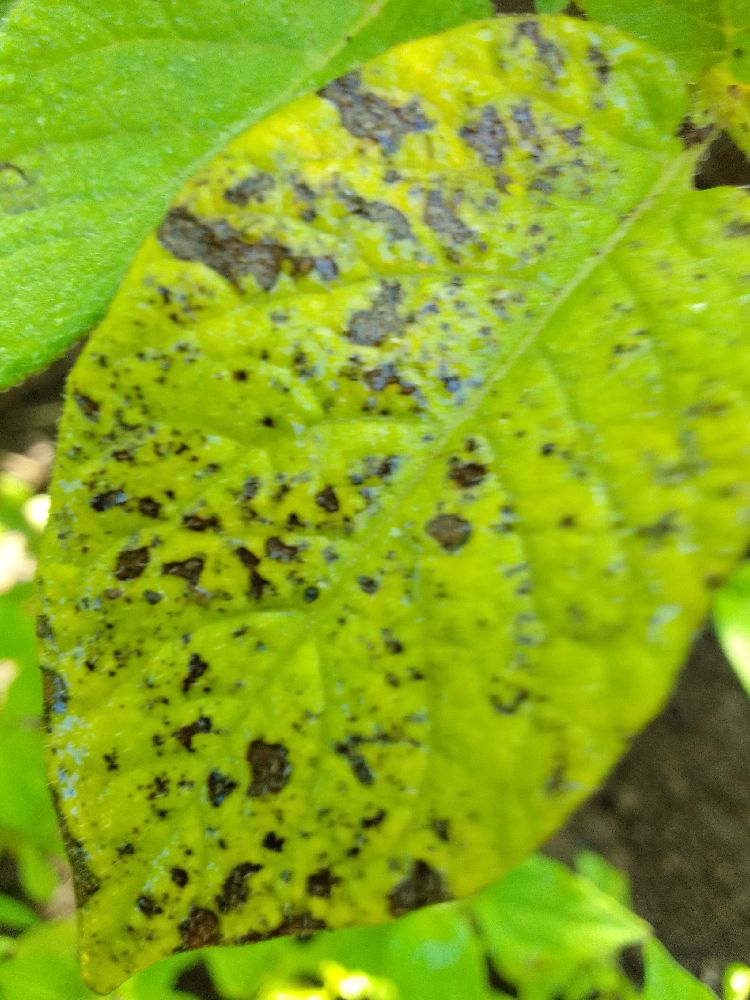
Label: Early blight